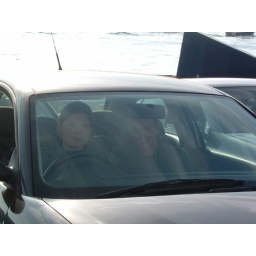
Abbi and Kerry in car on boat